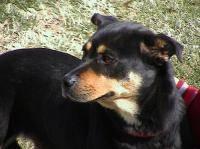
dog